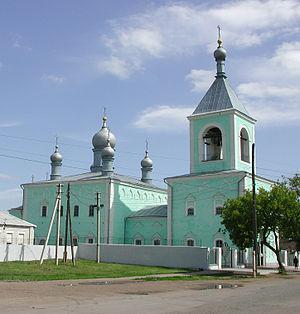
Cet article recense les cathédrales du Kazakhstan.